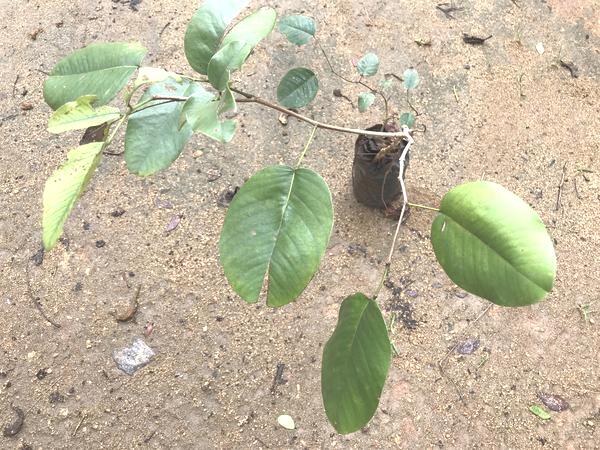
Plant: Raktachandini